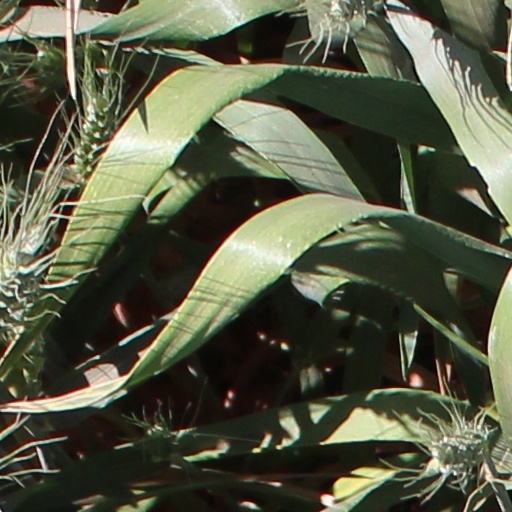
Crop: wheat